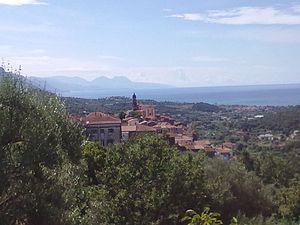
Vibonati est une commune italienne de la province de Salerne dans la région Campanie en Italie.